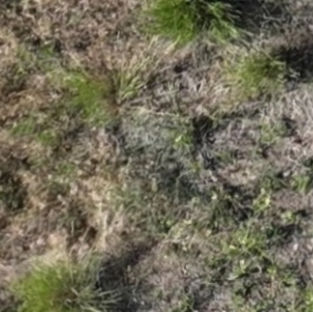
Month: july
Dye color: blue
Dye concentration: high